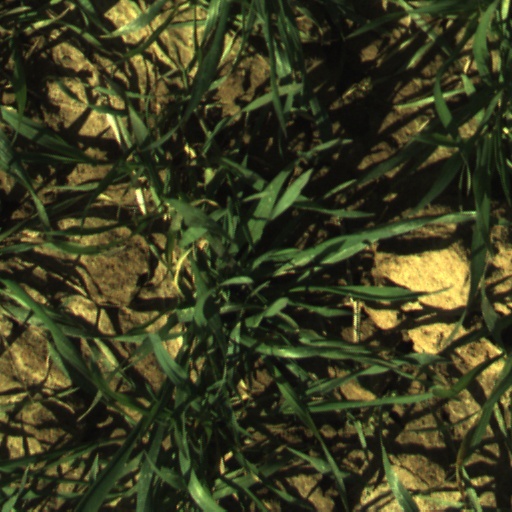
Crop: wheat